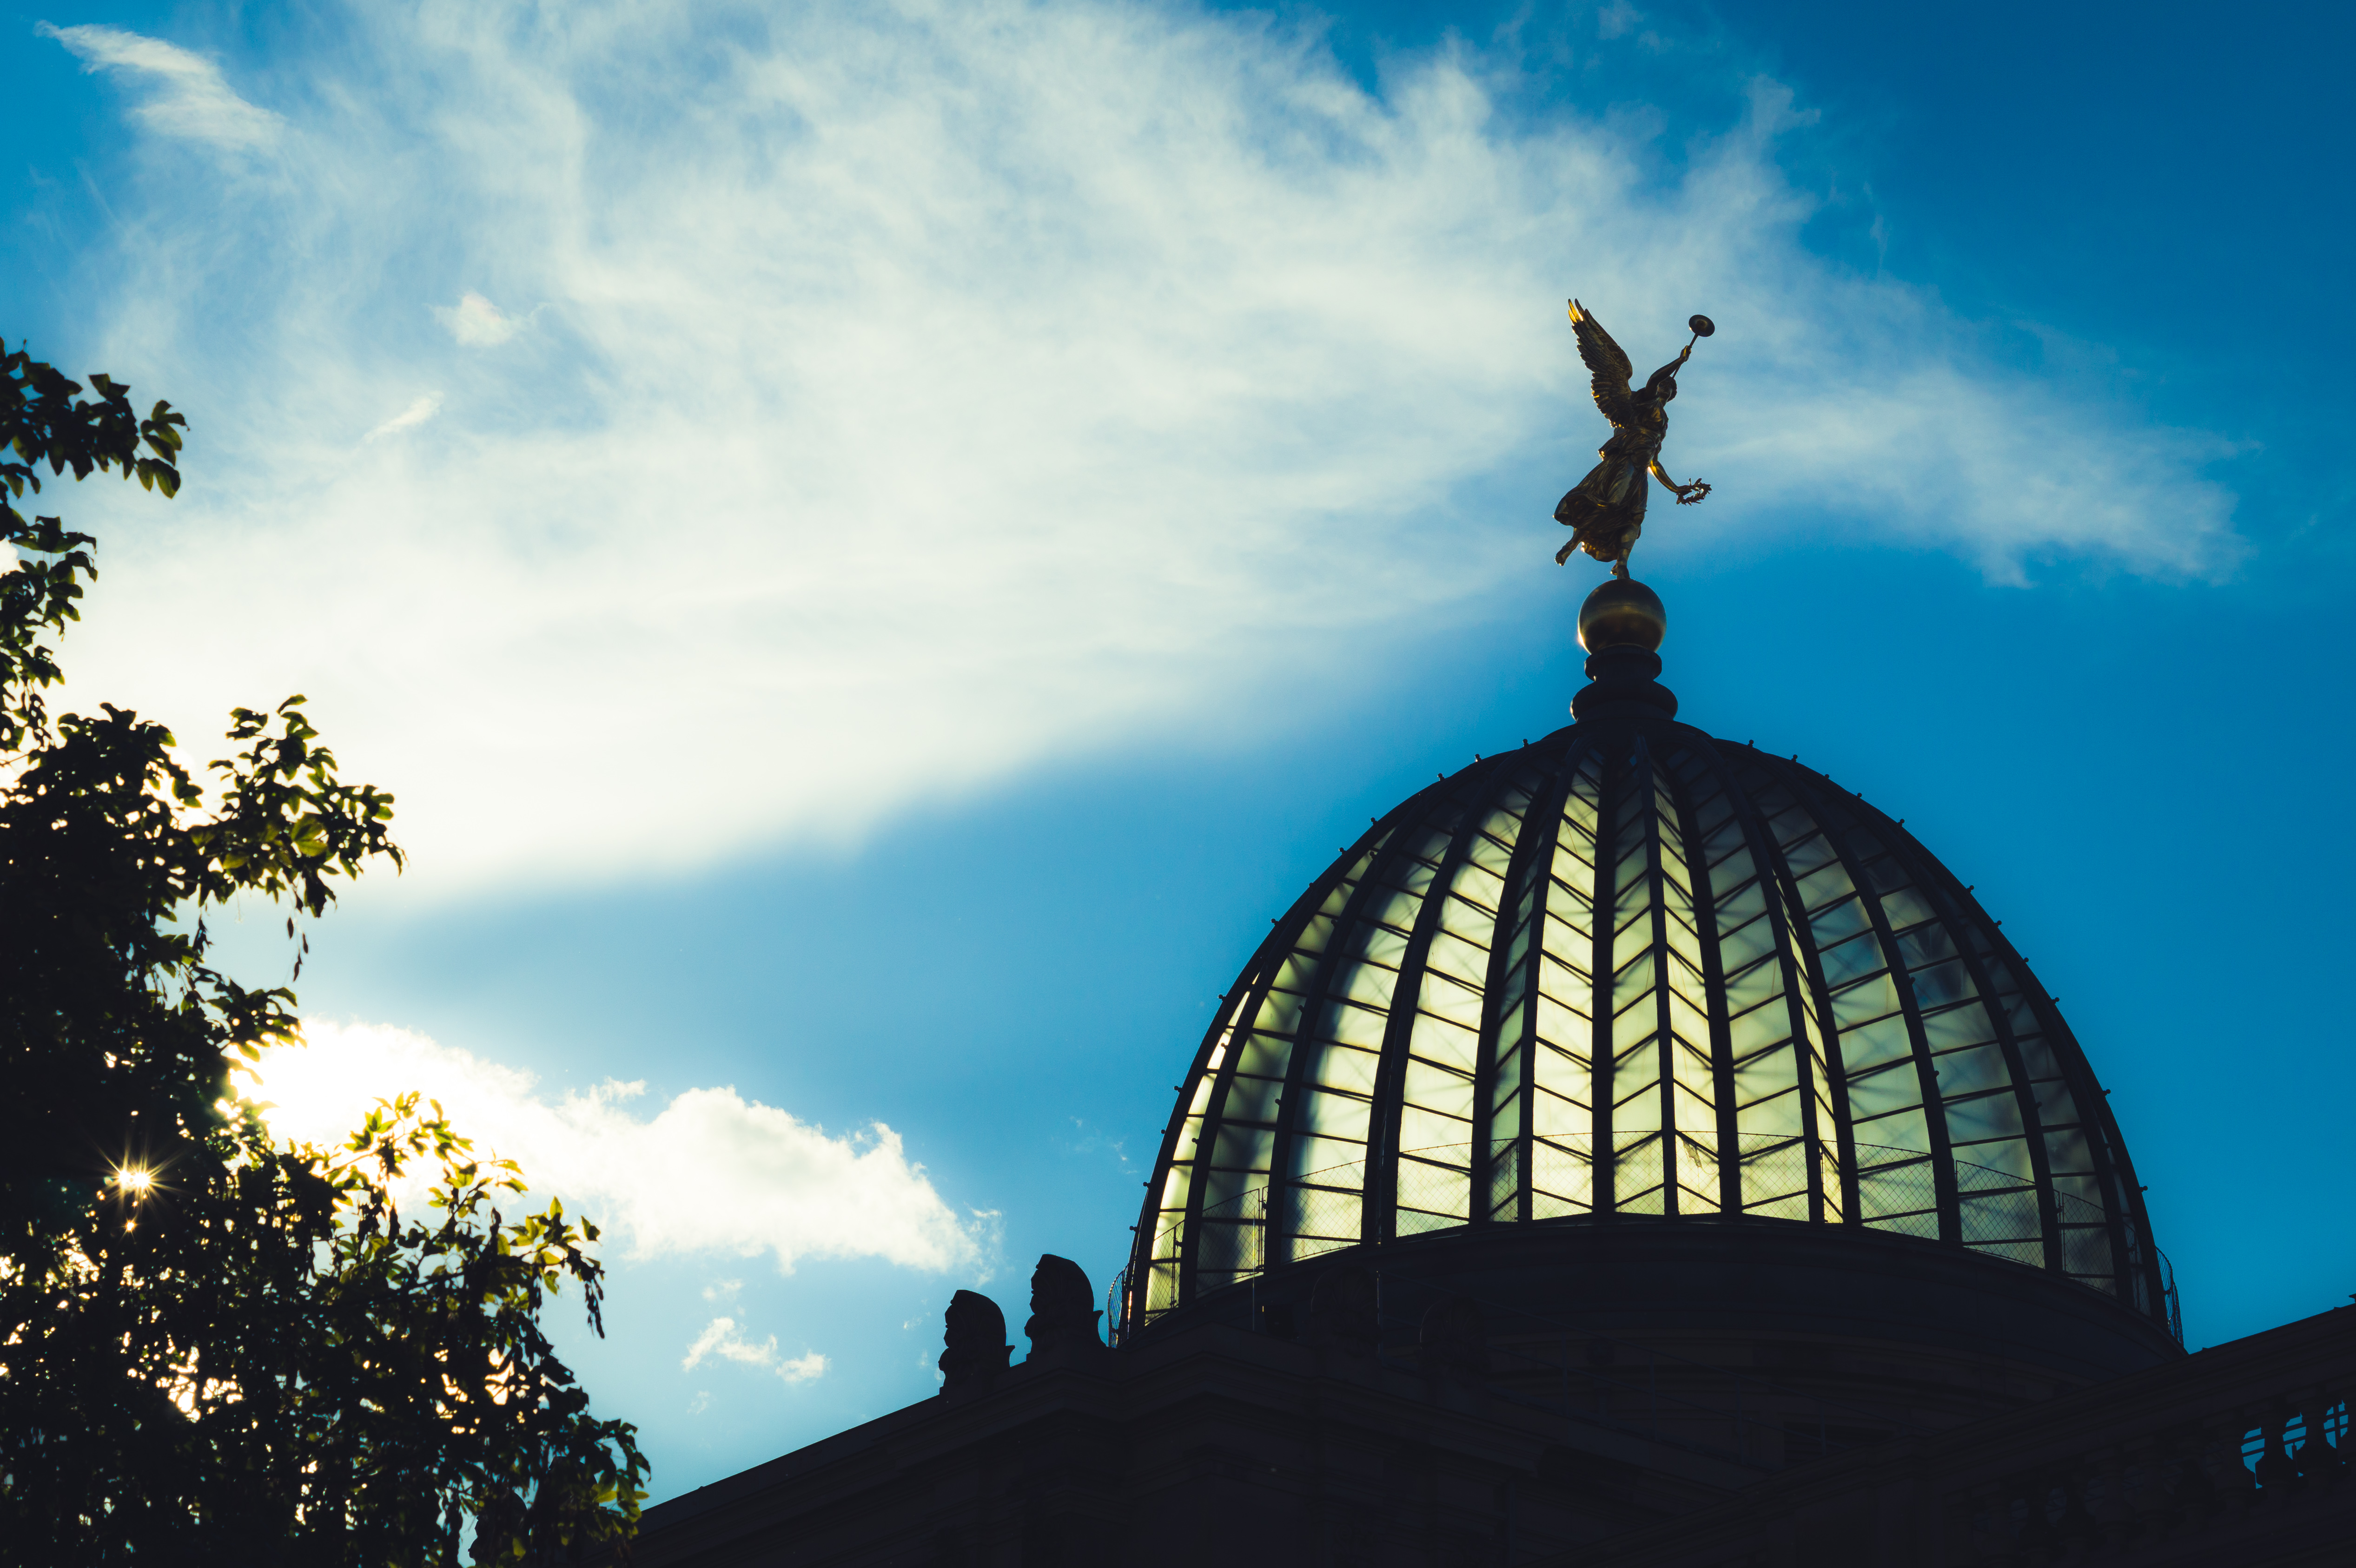
tree, cloud, sky, sunset, sunlight, glass, dusk, evening, tower, landmark, blue, lemon, leaves, clouds, beautiful, dome, wizard, dresden, sonystreetphotographer, zitronenpresse, squeezer, conducter, conducting, orchetsrating, ight, atmosphere of earth